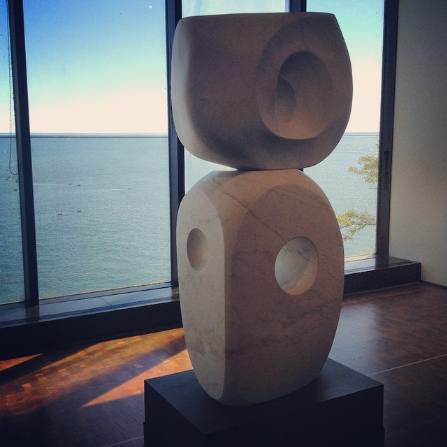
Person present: No